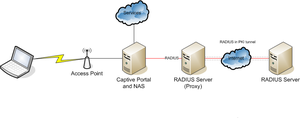
RADIUS est un protocole client-serveur permettant de centraliser des données d'authentification. Le protocole RADIUS a été inventé et développé en 1991 par la société Livingston enterprise, qui fabriquait des serveurs d'accès au réseau pour du matériel uniquement équipé d'interfaces série ; il a fait ultérieurement l'objet d'une normalisation par l'IETF.